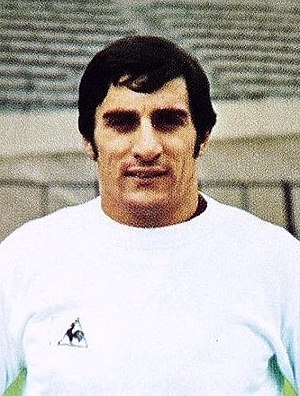
Charly Loubet
Charly Loubet er en tidligere fransk fodboldspiller og -træner, der spillede som angriber. Han var på klubplan tilknyttet AS Cannes, Stade Français, OGC Nice og Olympique Marseille, og spillede desuden 36 kampe for det franske landshold. Med Marseille vandt han i 1971 det franske mesterskab.